National Shrine of Saint Joseph (De Pere, Wisconsin)

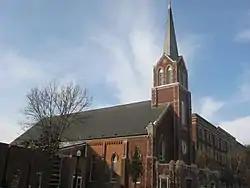
The National Shrine of St. Joseph (De Pere, WI, USA) exterior.

The National Shrine of St. Joseph is located in De Pere, Wisconsin, a few miles from the city of Green Bay, in the Roman Catholic Diocese of Green Bay. The Shrine is located at 123 Grant Street, De Pere, Wisconsin, on the St. Norbert College campus.